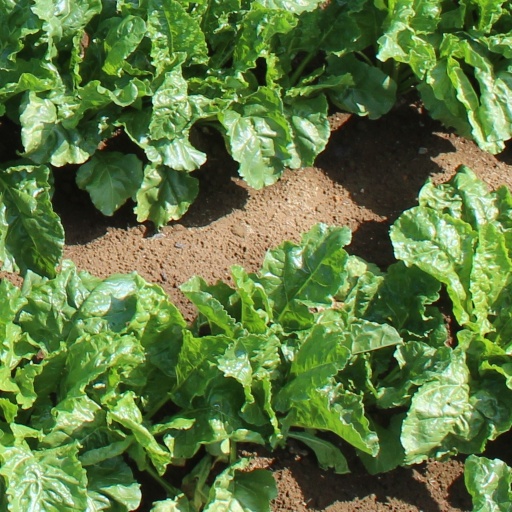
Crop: sugar beet